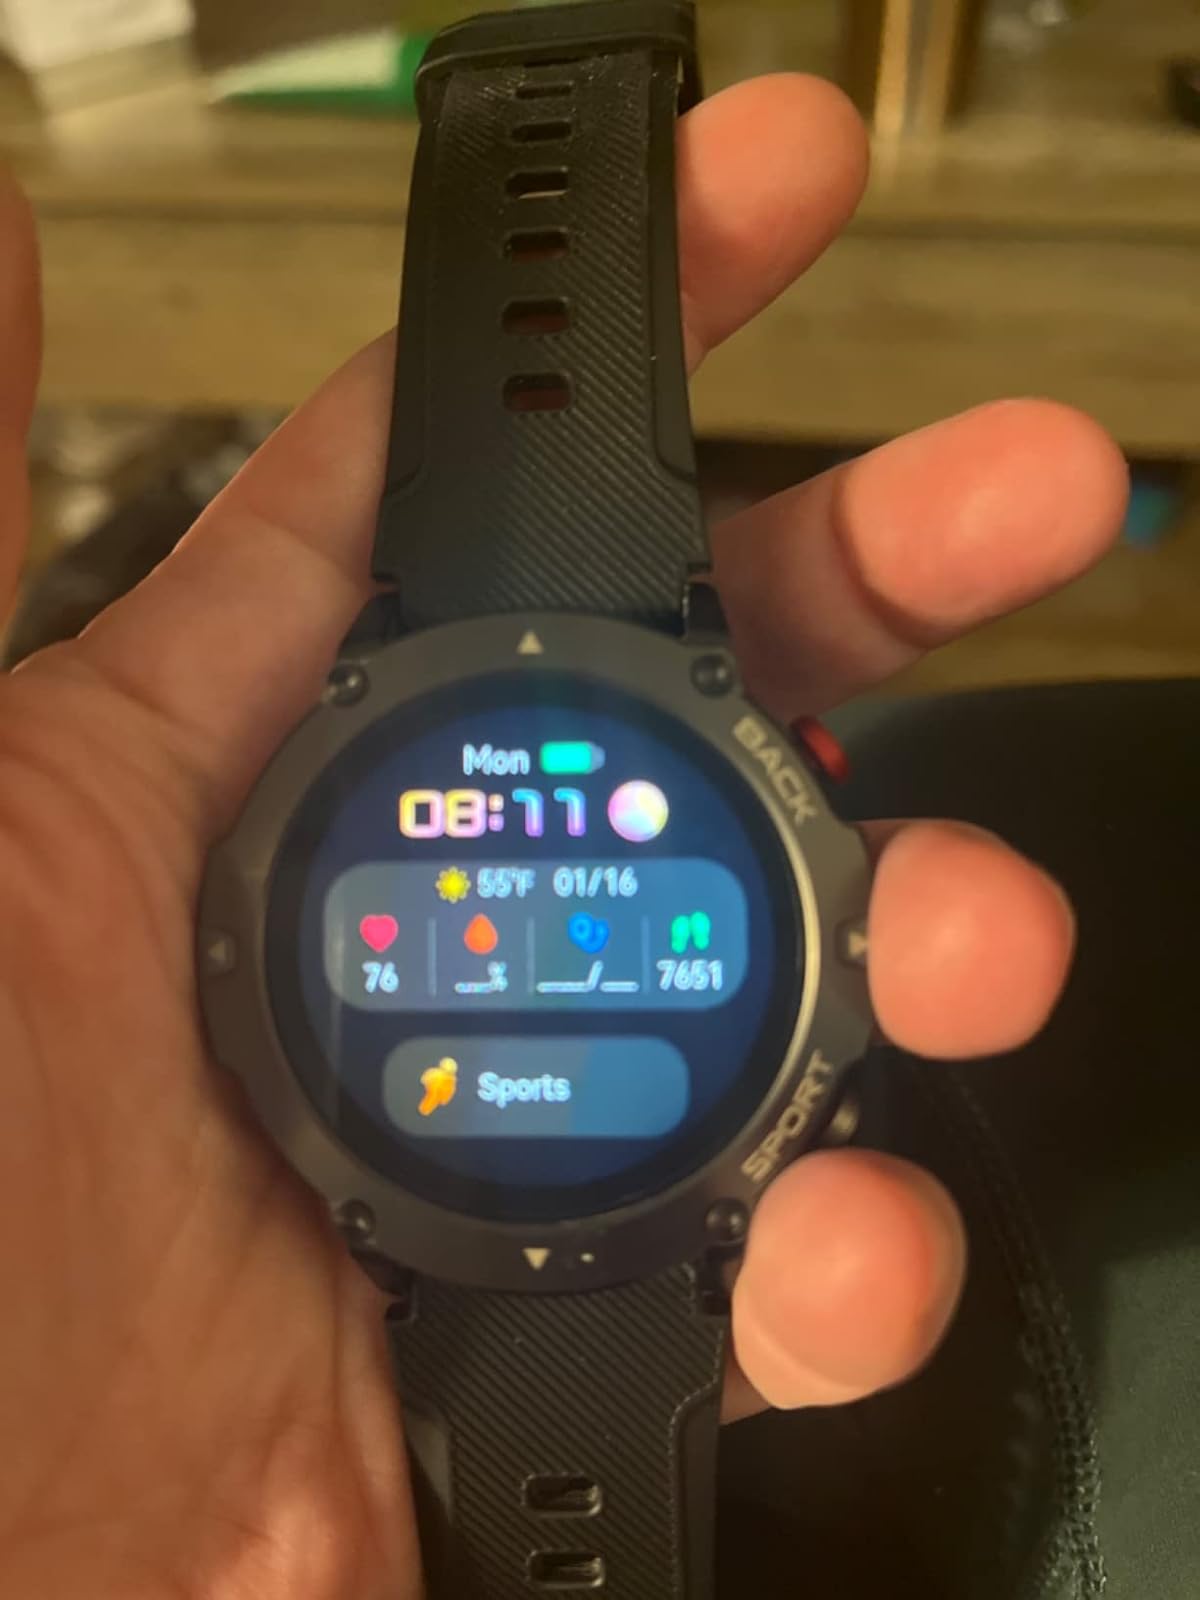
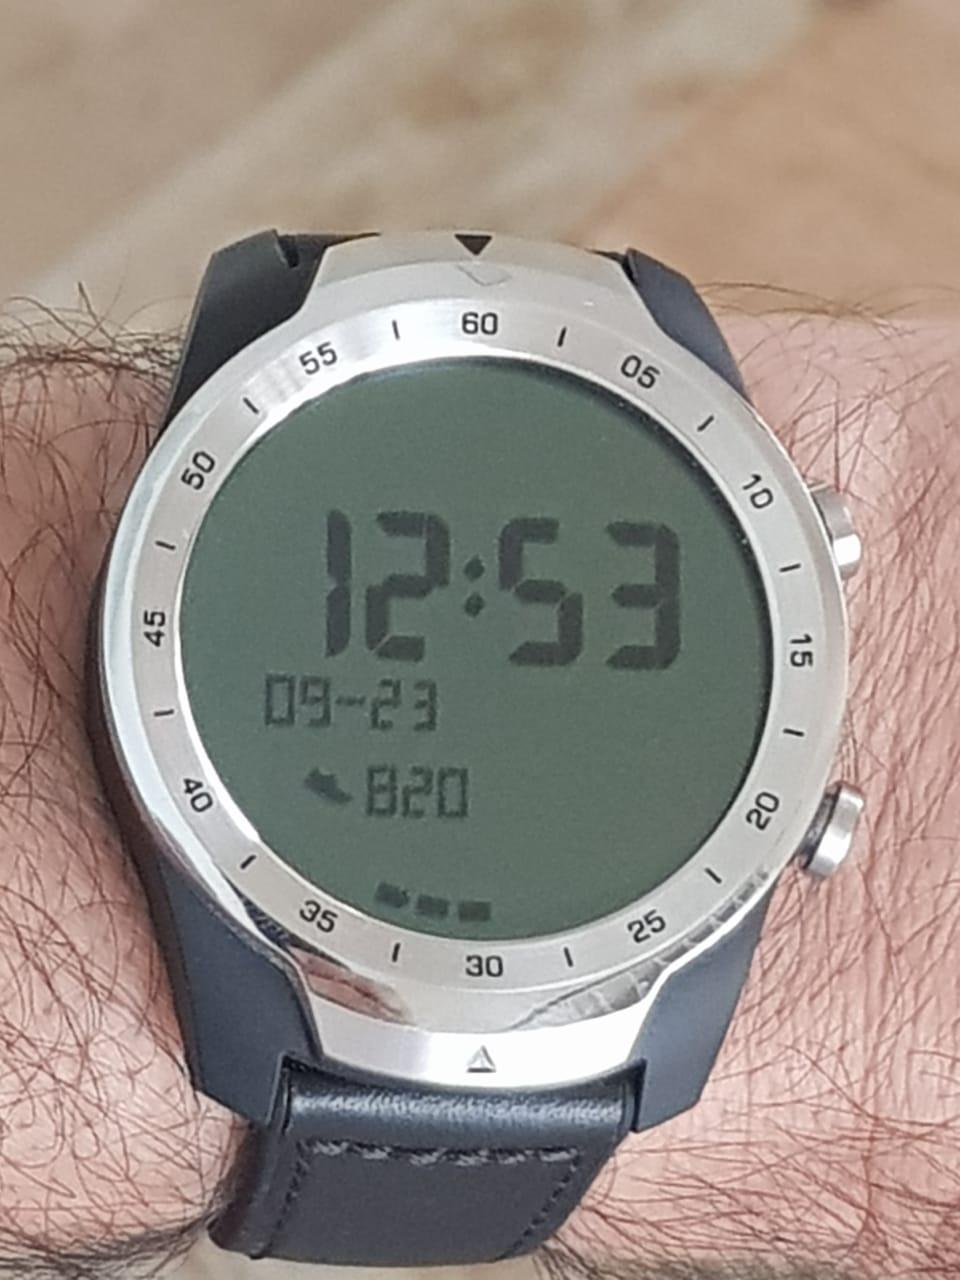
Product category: smartwatch
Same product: no